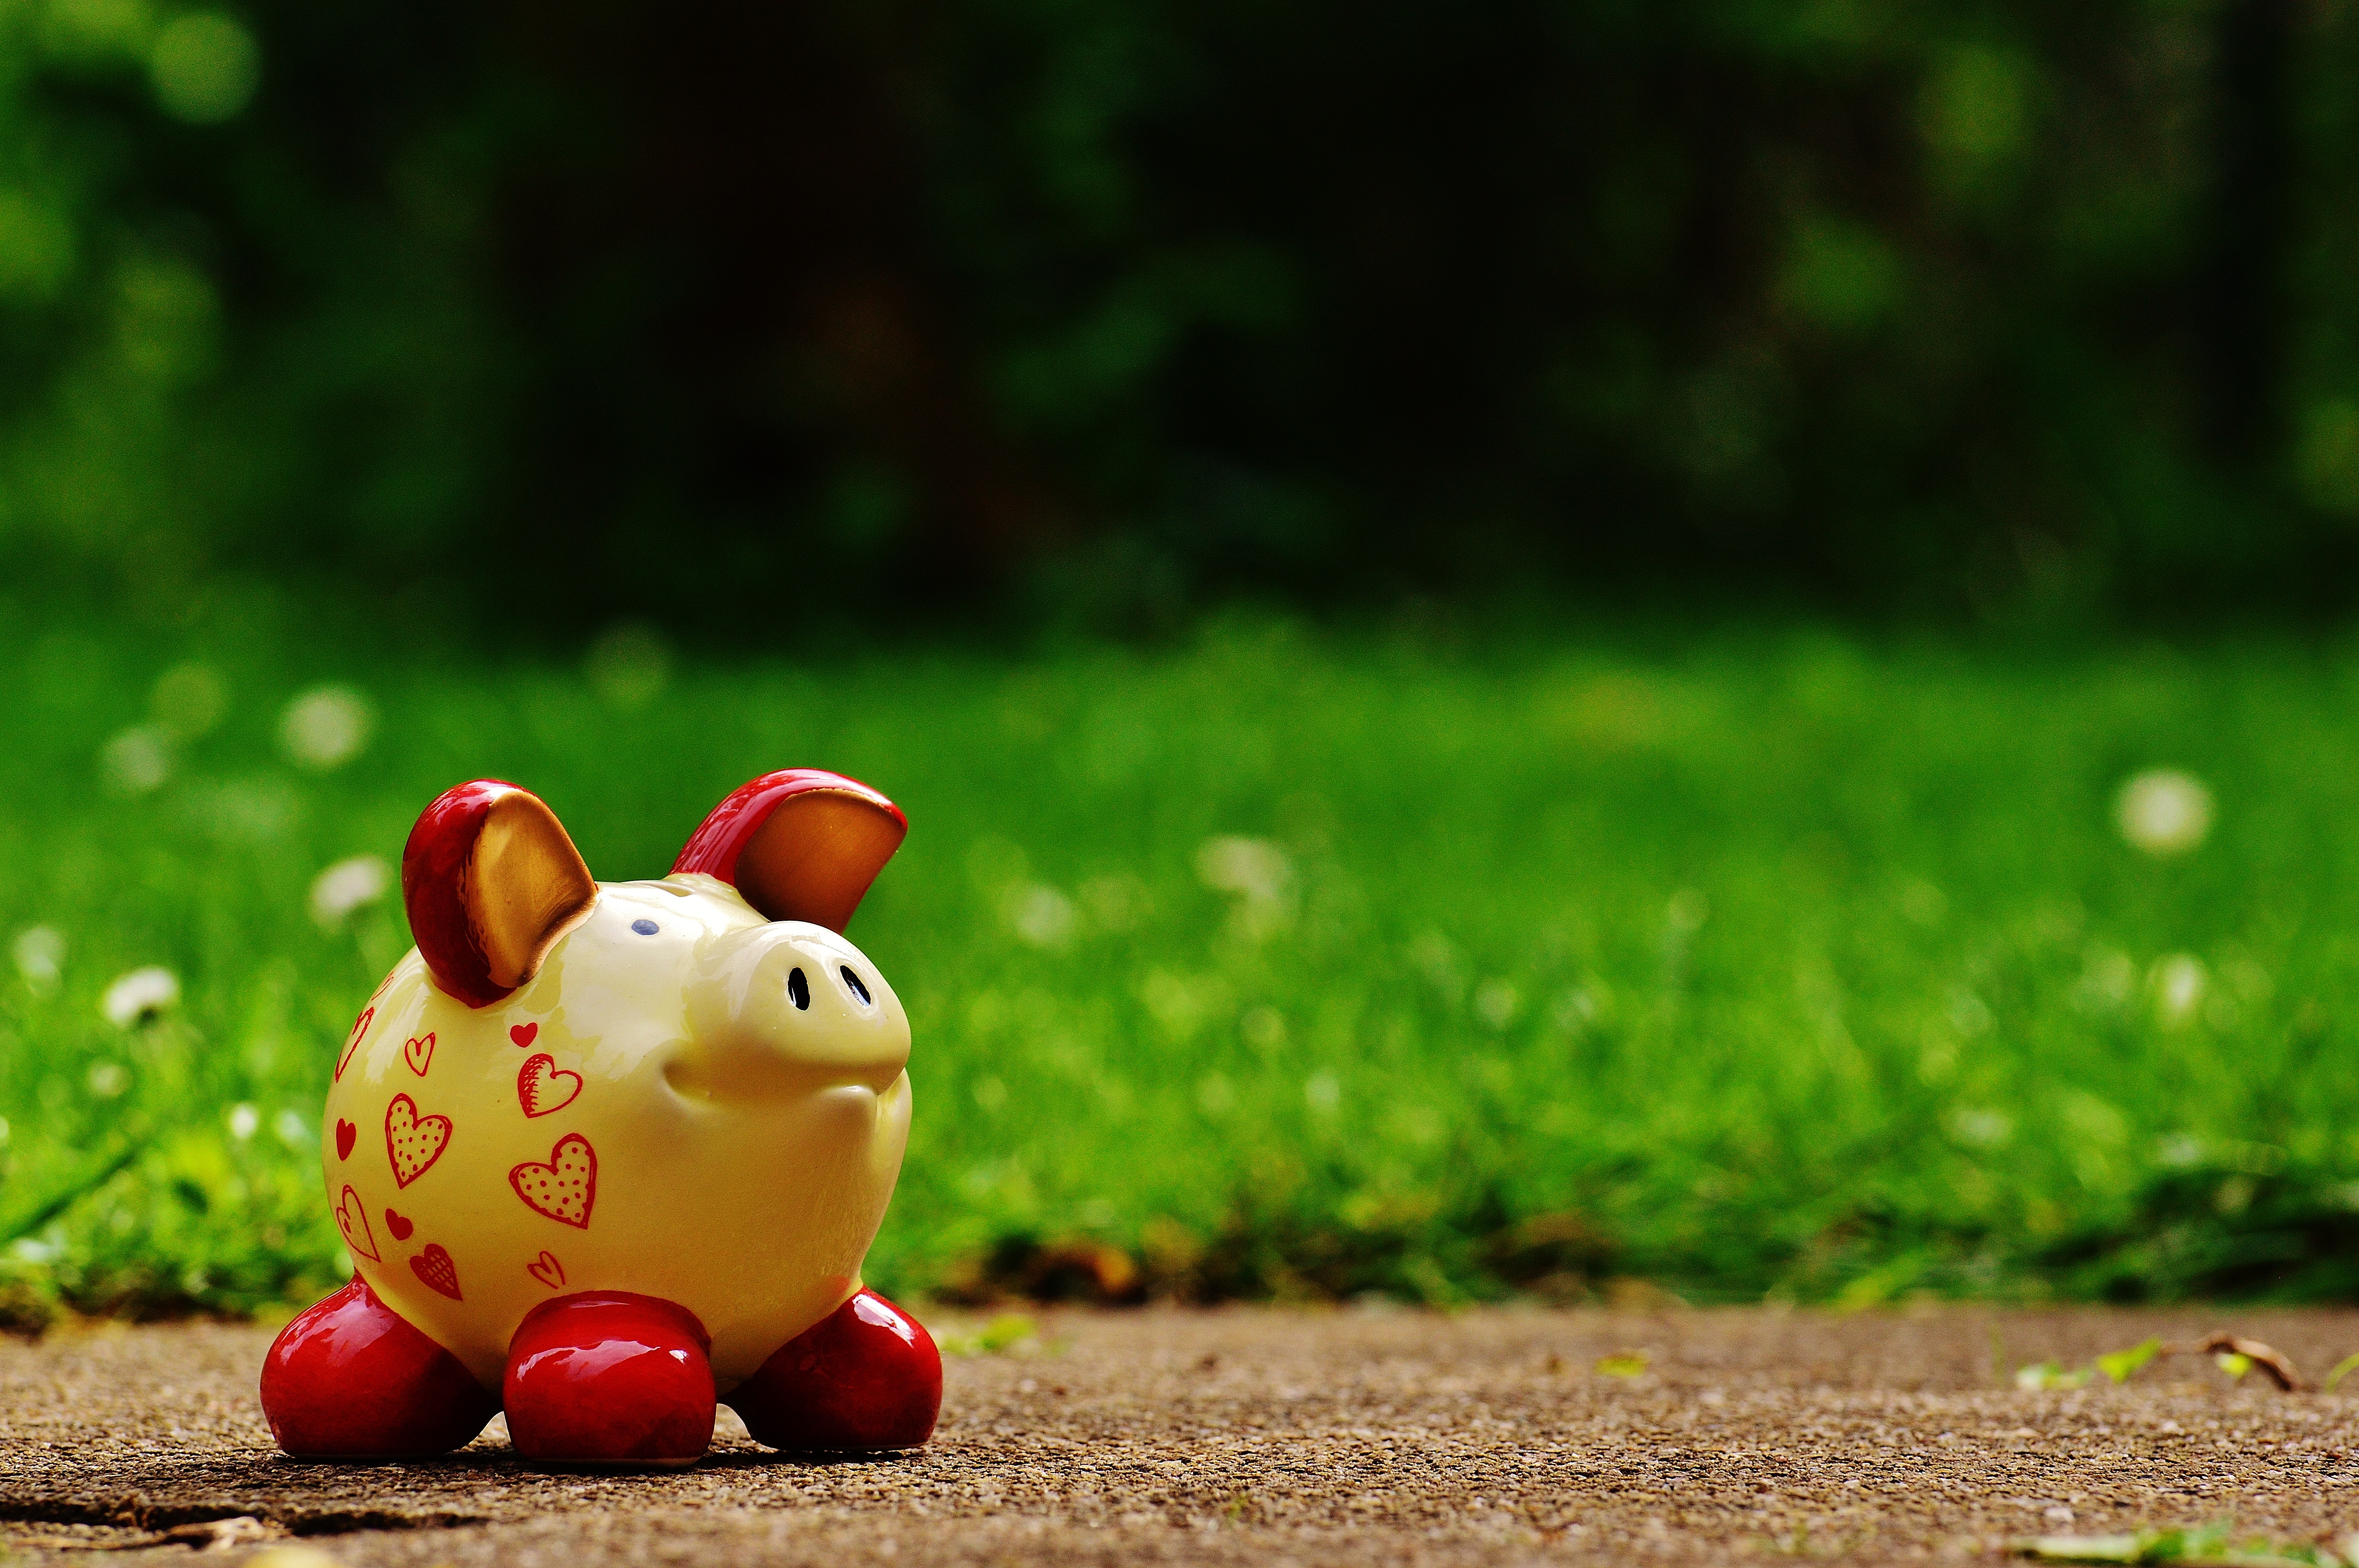
grass, lawn, meadow, flower, heart, green, red, ceramic, money, toy, piglet, funny, piggy bank, save, slot, coins, spar slot, savings bank, bank note